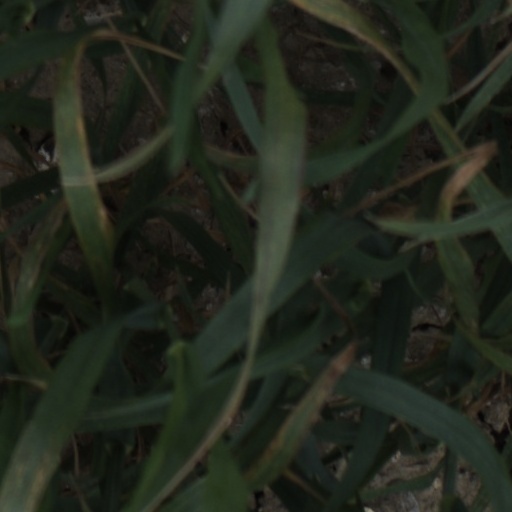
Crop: wheat